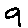
Label: 9